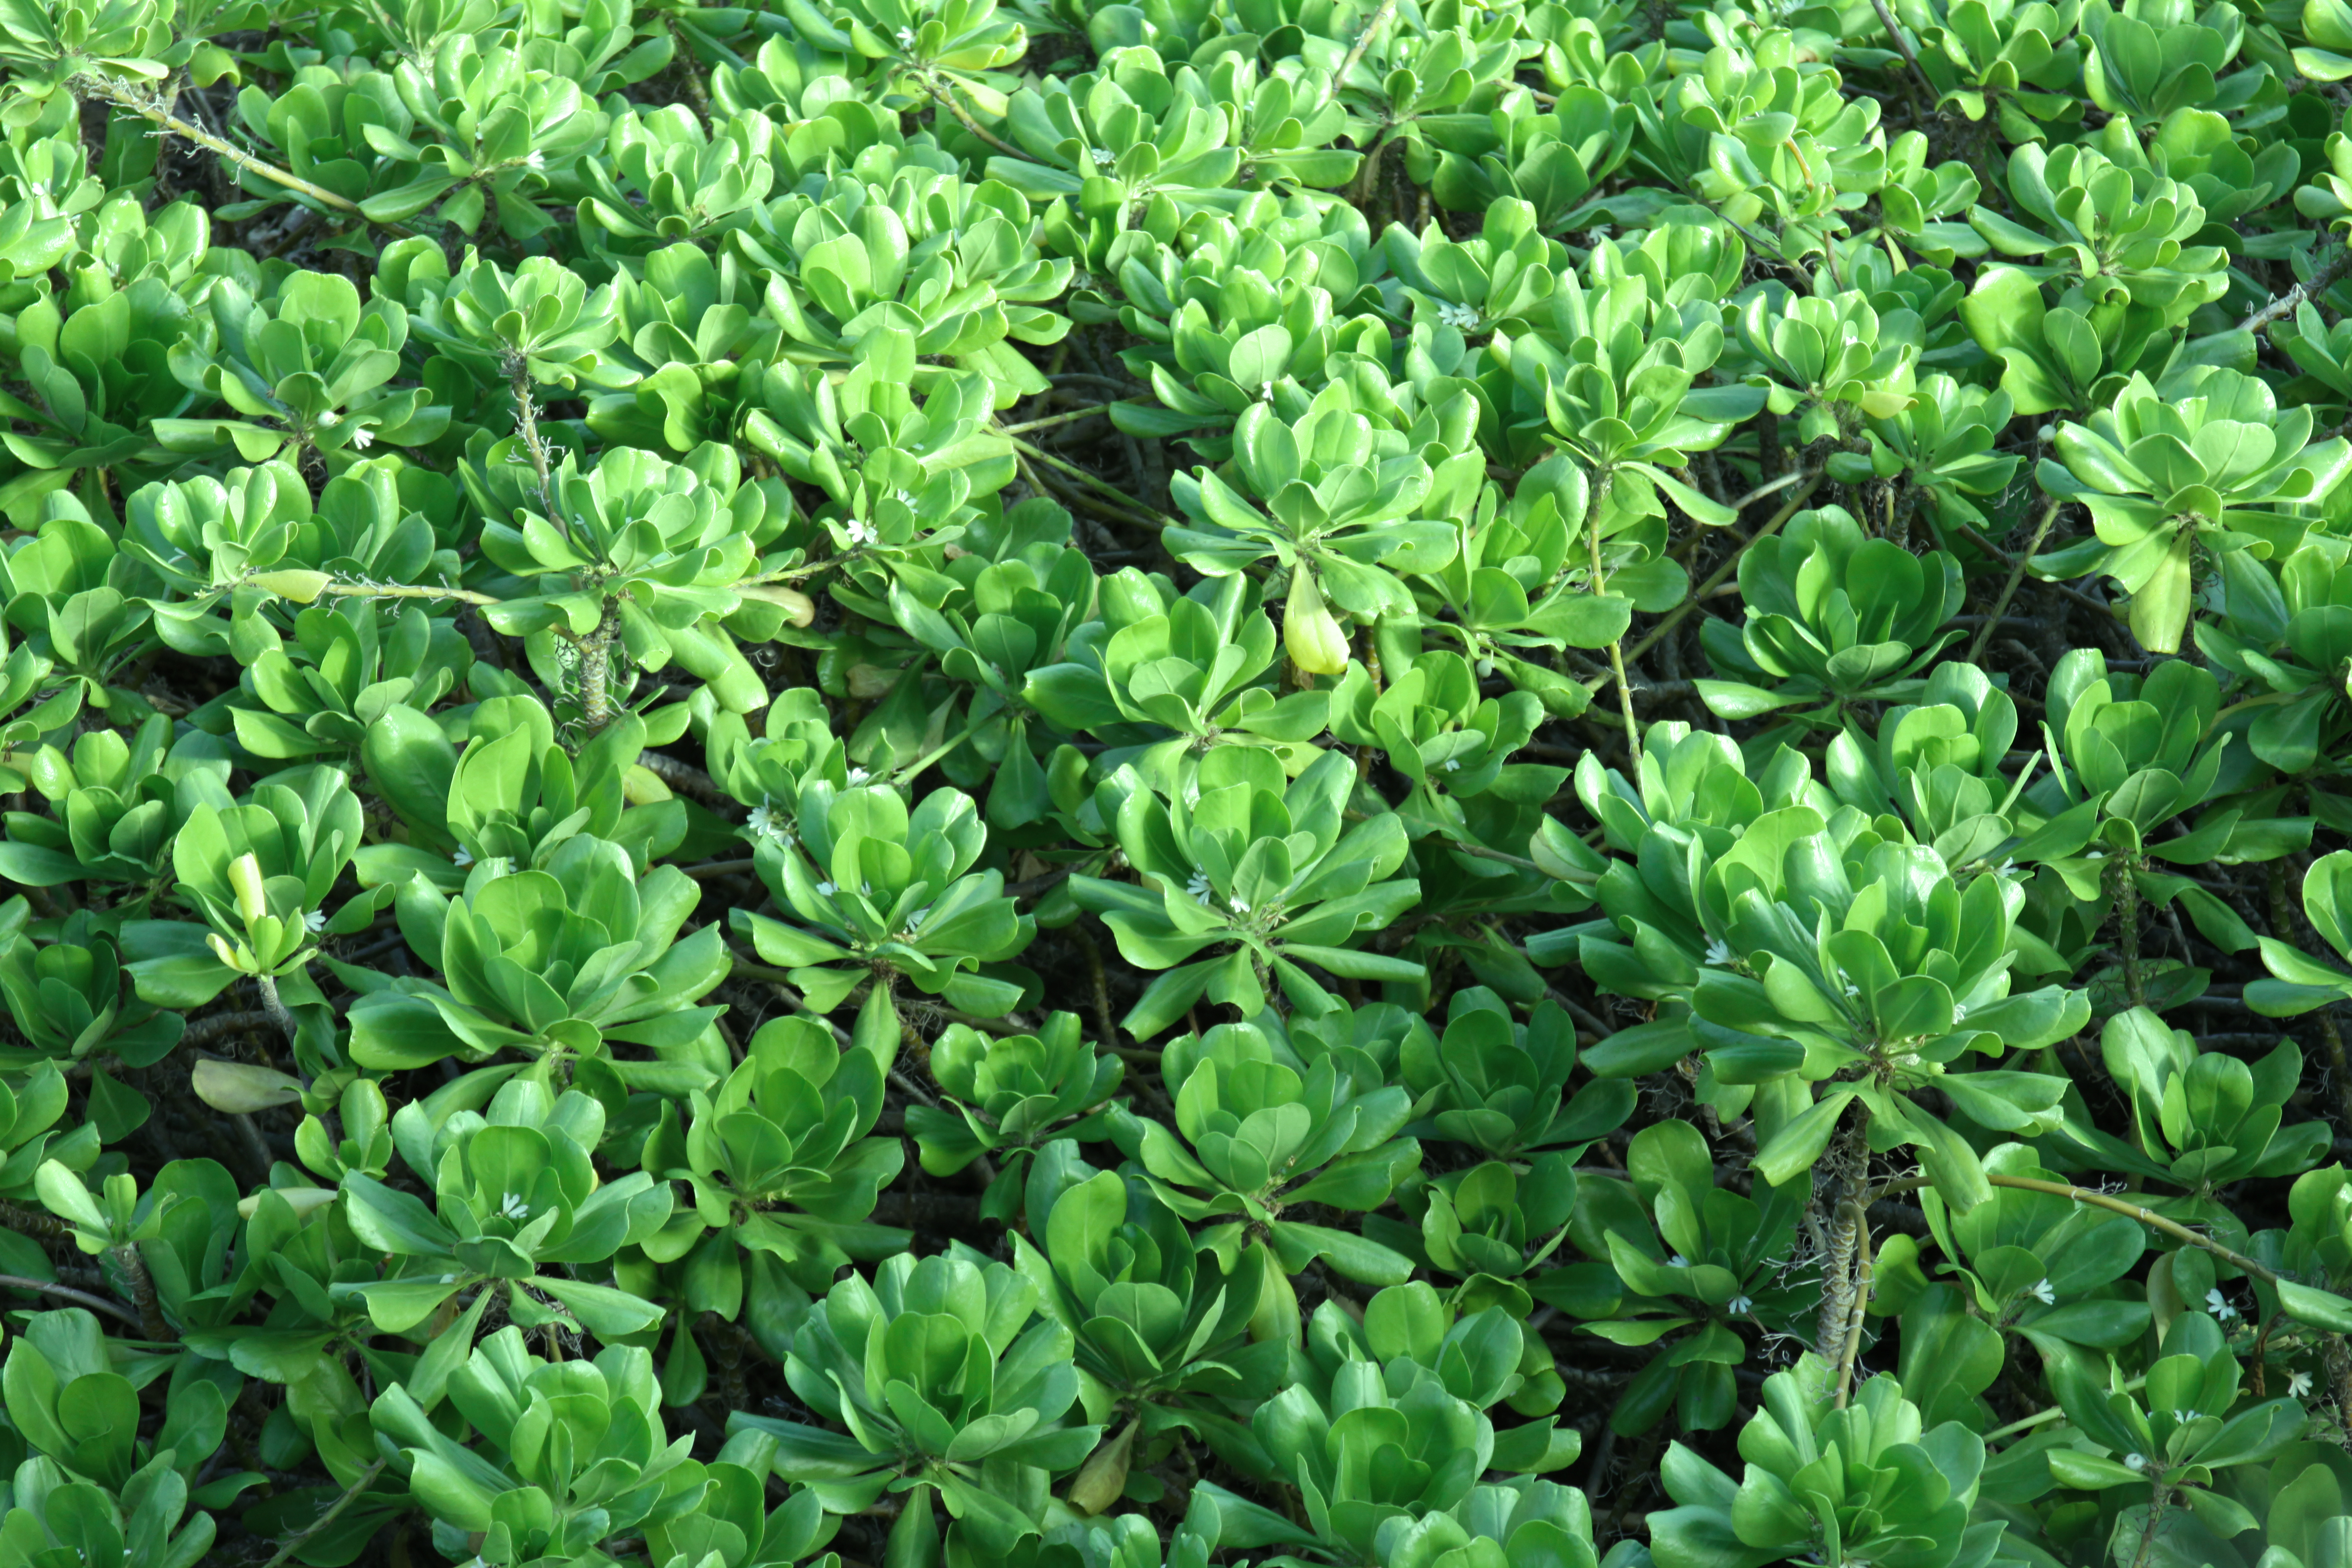
plant, leaf, terrestrial plant, evergreen, grass, groundcover, flowering plant, shrub, subshrub, leaf vegetable, herb, plantation, herbaceous plant, tree, landscape, annual plant, ingredient, pattern, arctostaphylos